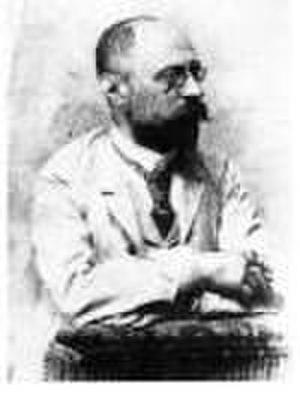
Ferdinand Blumentritt, était un professeur tchèque qui enseigna, puis fut proviseur au lycée de Litoměřice/Leitmeritz à l'époque ville de l'Autriche-Hongrie.